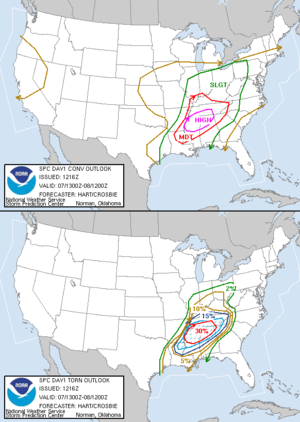
Le Storm Prediction Center est situé à Norman, Oklahoma et fait partie du « National Centers for Environmental Prediction », un groupe de centres de prévision national américain sous le contrôle du « National Weather Service ». Le NWS est un des services du National Oceanic and Atmospheric Administration du "Department of Commerce". Jusqu'à octobre 1995, le SPC était connu comme « The National Severe Storms Forecast Center » et était situé près de Kansas City, Missouri. Depuis septembre de 2006, le Storm Prediction Center, le bureau du National Weather Service, le National Severe Storms Laboratory, le département de météorologie de l'université et d'autres organisations en météorologie de l'État de l'Oklahoma ont déménagé dans le centre national de météorologie sur les terrains de l'université d'Oklahoma dans la ville de Norman.